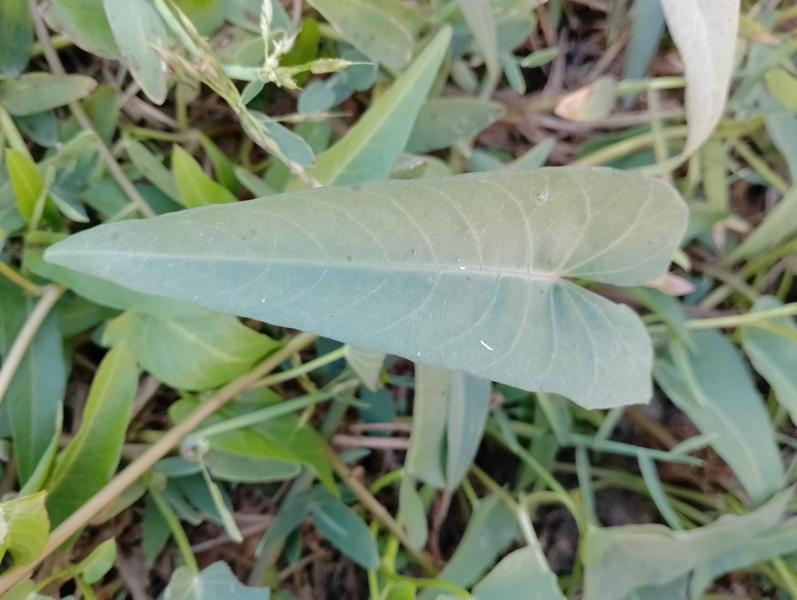
Weed species: Ipomoea aquatic